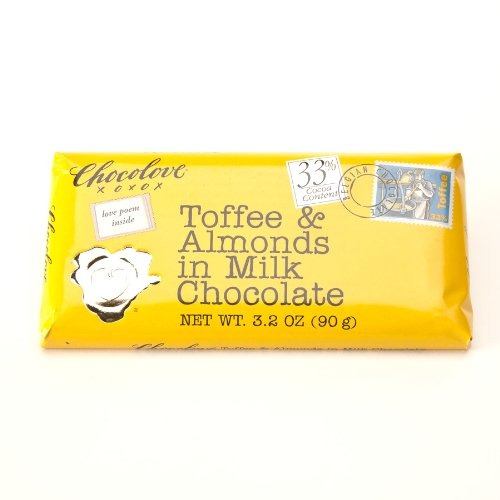
Item Name: Chocolove Choc Bar Mlk Choc Toffee Almnd3
Product Description: This refreshingly decadent, creamy milk chocolate bar releases chunks of buttery sweet toffee and dry roasted almonds with every bite. The buttery flavor of toffee swirls in your mouth as your tongue chases every last bit. The sweetness of the milk chocolate transitions to creaminess, then to caramel, and finishes with a light cocoa cream aftertaste. Ingredients: Milk Chocolate (Sugar, Milk, Cocoa Liquor, Cocoa Butter, Soy Lecithin, Vanilla), Toffee (Grade AA Butter, Sugar, Almonds, Soy Lecithin, Salt). May contain traces of peanuts or other nuts.
Value: 3.0
Unit: Count

Price: 4.155